30 Days of Night: Dark Days

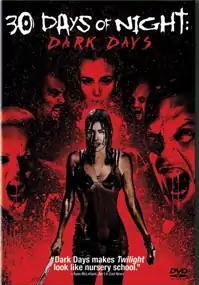
DVD cover

30 Days of Night: Dark Days is a 2010 American horror film based on the comic book miniseries of the same name. It was directed by and written by Ben Ketai, alongside co-writer Steve Niles. It is the fourth installment of the "30 Days of Night" franchise, and serves as the sequel to the 2007 film. Set chronologically after the first film, it also takes place after the two miniseries "" and "" as well.